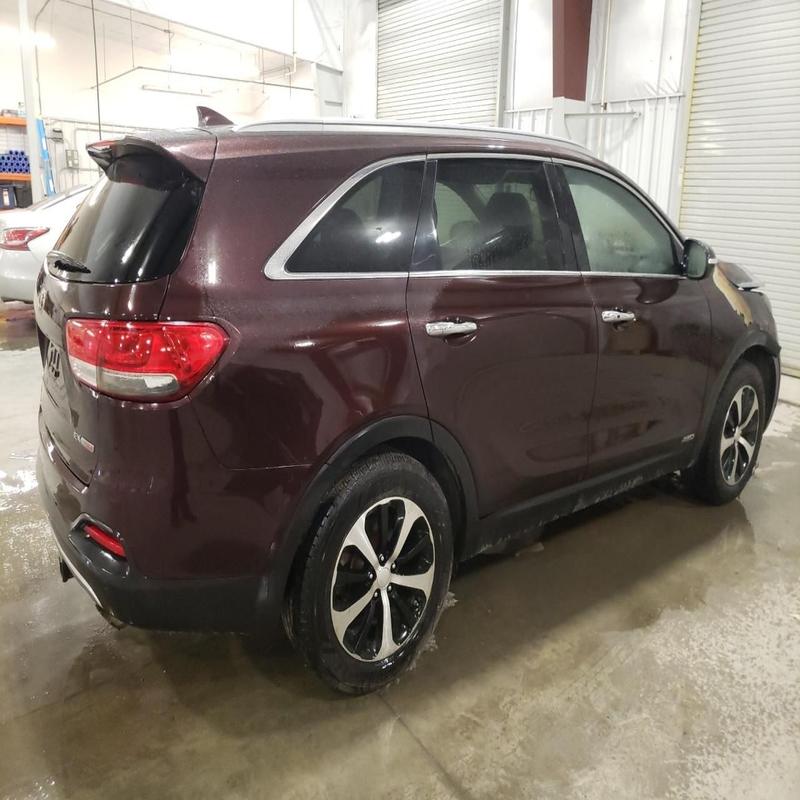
Aucun dommage détecté.
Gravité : aucun